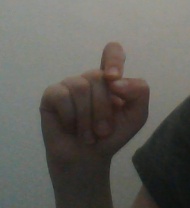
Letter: fa